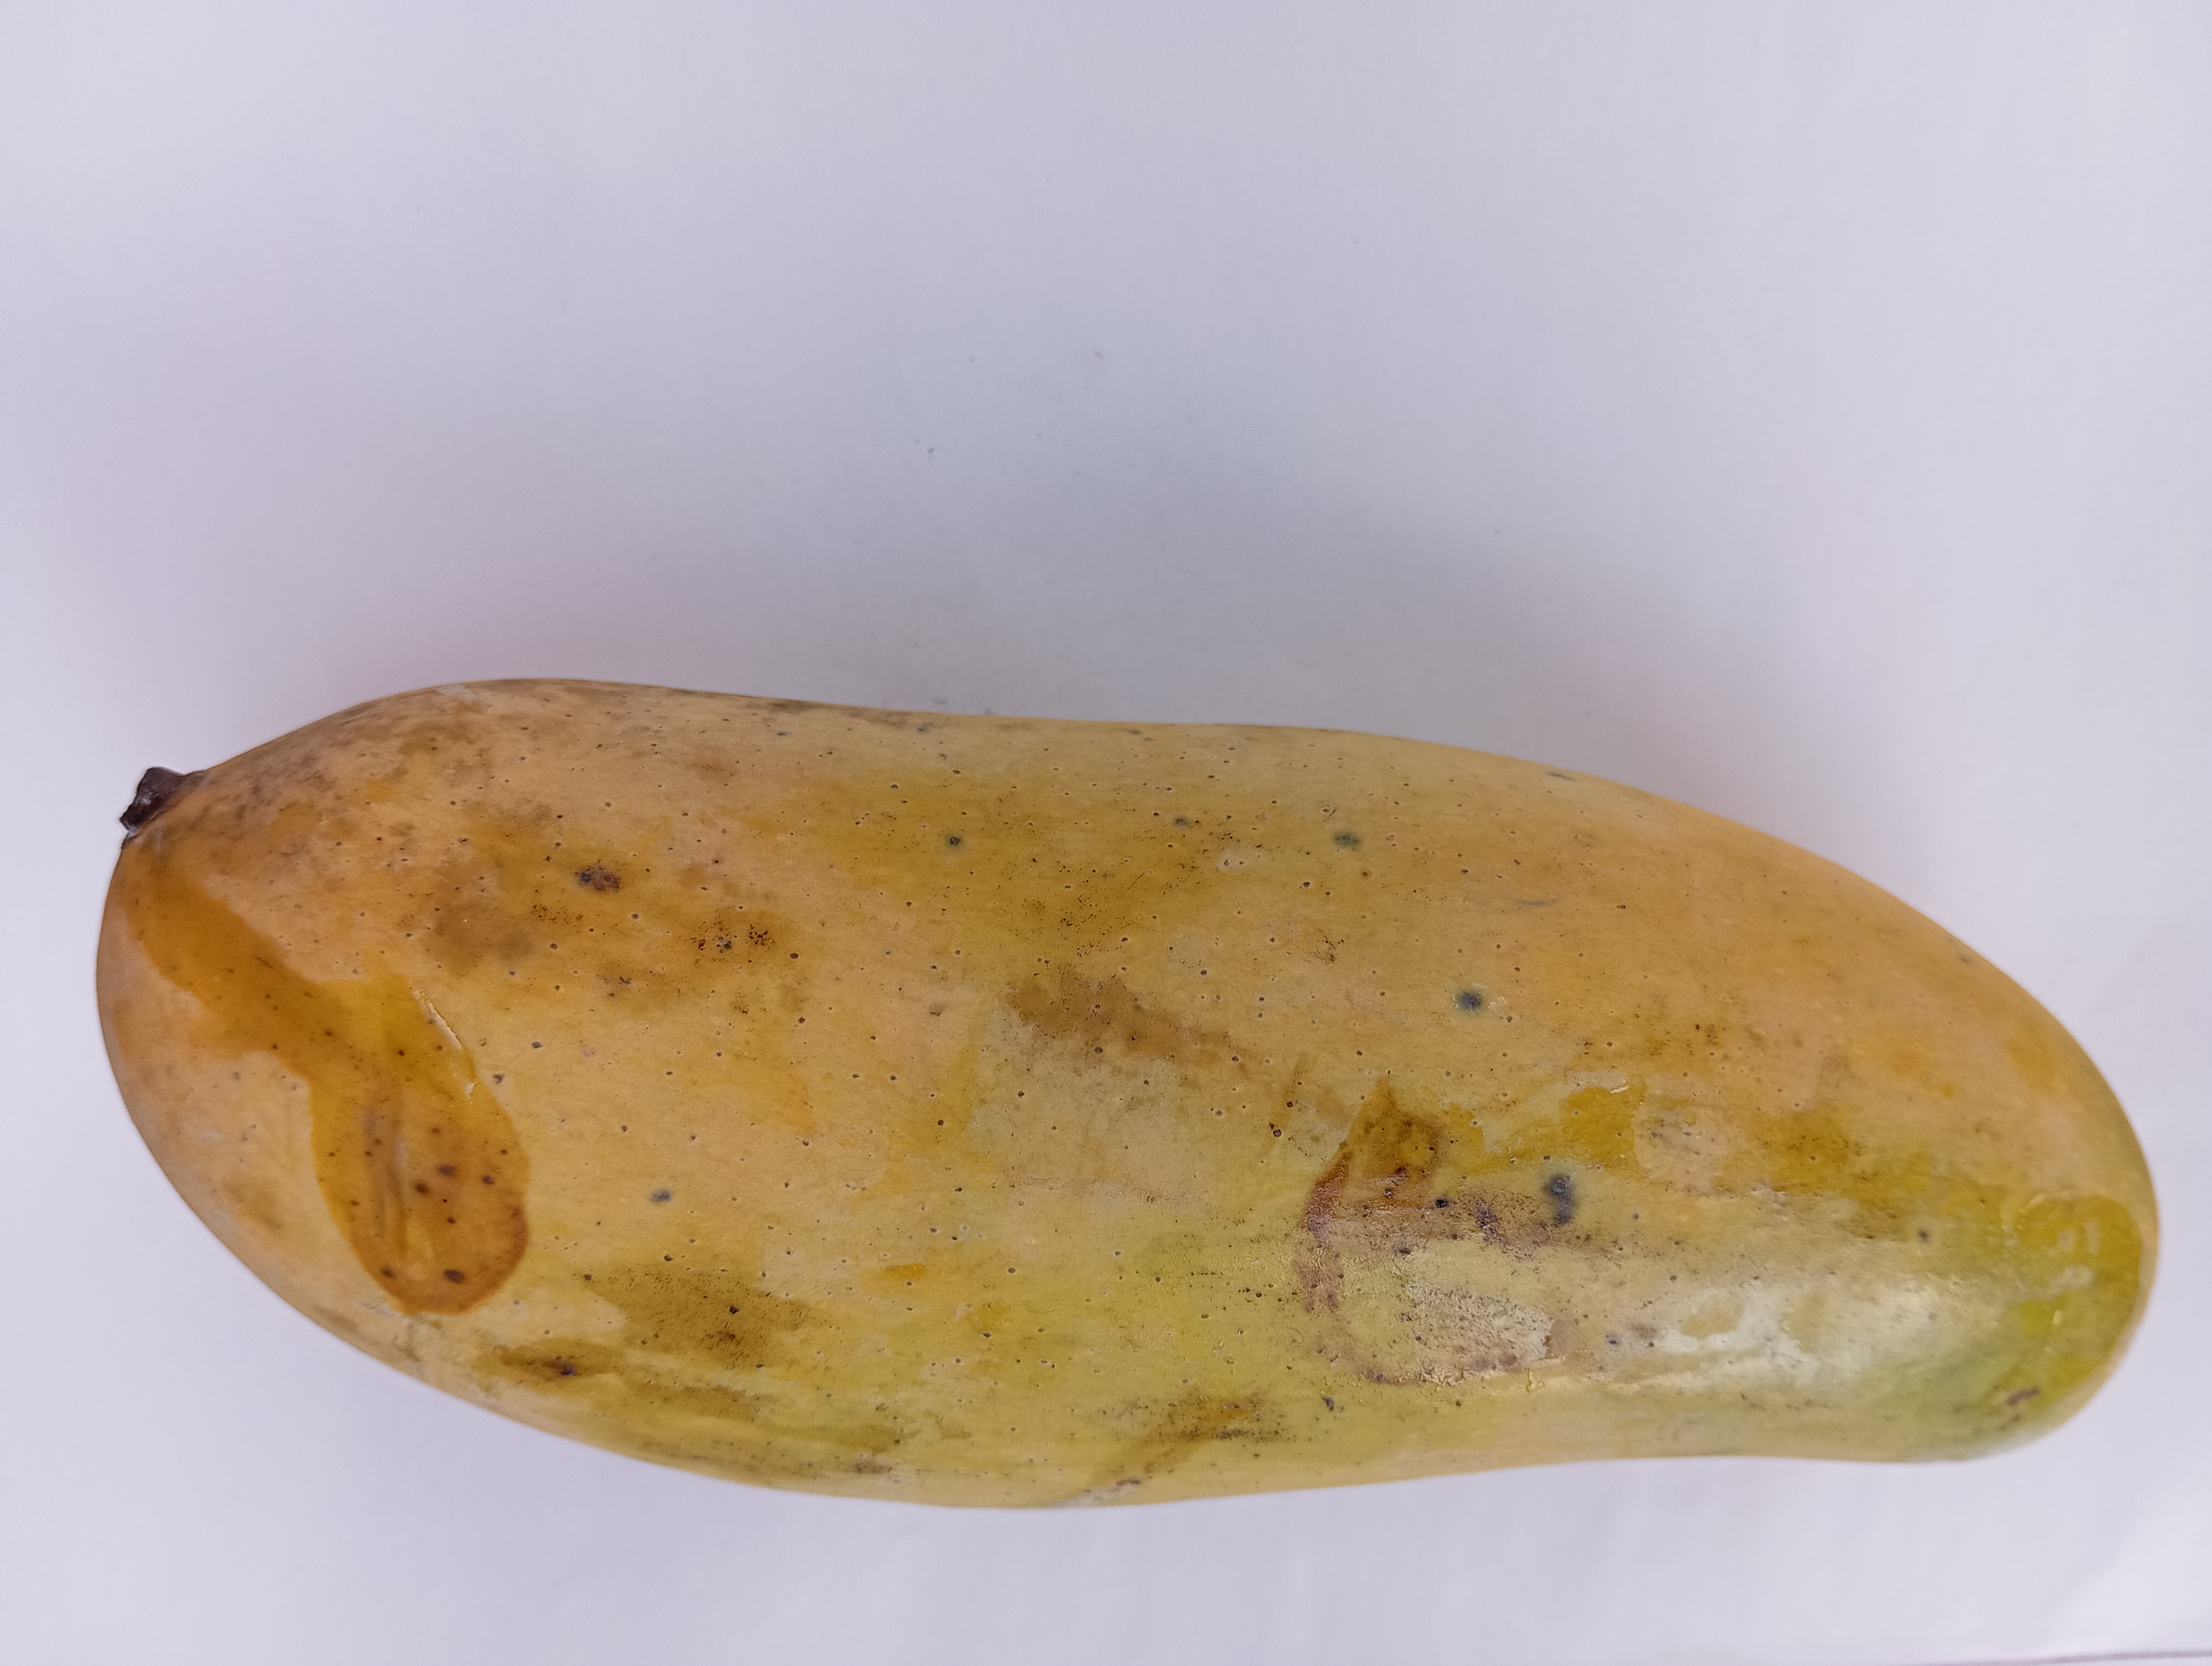
Mango variety: Banana